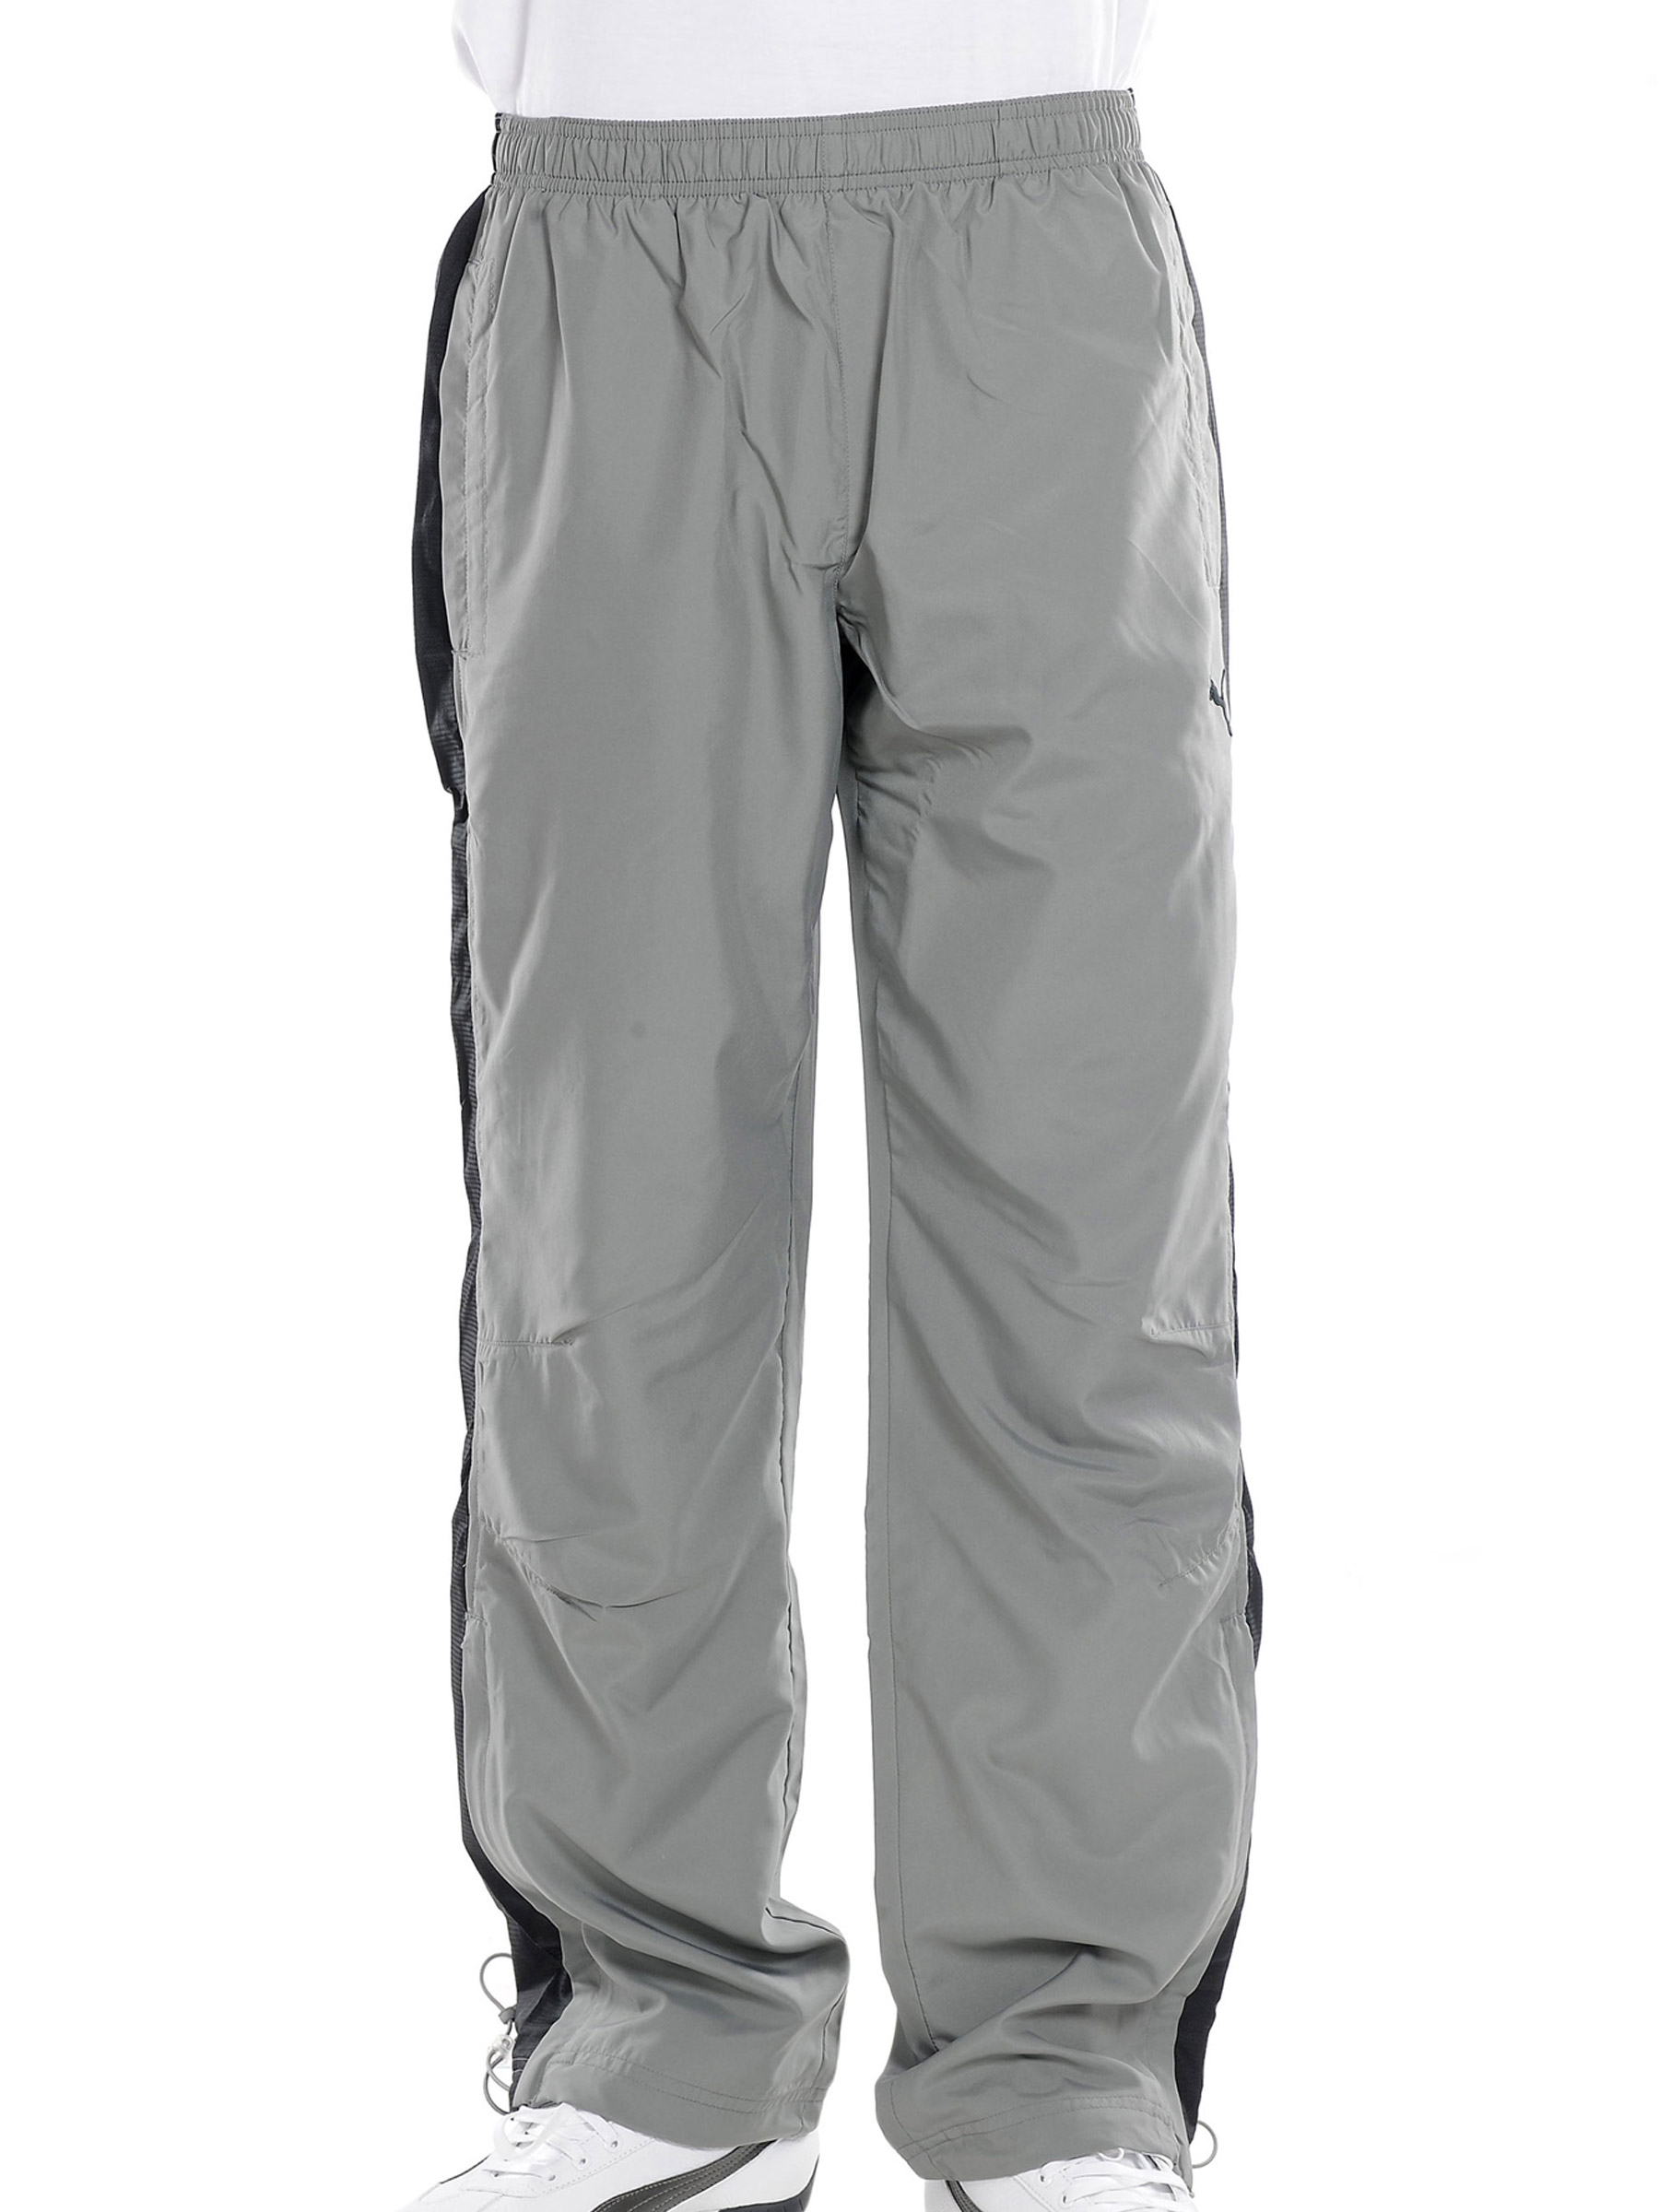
Puma Men's Grey Track Pants
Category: Apparel / Bottomwear / Track Pants
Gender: Men
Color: Grey
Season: Fall 2010
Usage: Casual